Warszawa Jeziorki railway station

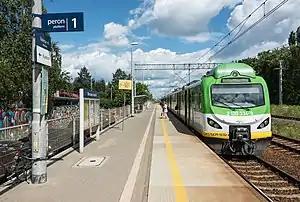

Warszawa Jeziorki railway station is a railway station in the Ursynów district of Warsaw, Poland. It is served by Koleje Mazowieckie, who run services from Warszawa Wschodnia to Góra Kalwaria and Skarżysko-Kamienna.